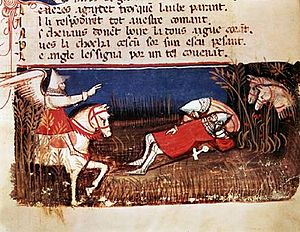
Rolandskvadet
Et illumineret manuskript til Chanson de Roland, fra 1300-tallet.
Rolandskvadet er et oldfransk skrift fra omkring midten af 1100-tallet. Det handler om en af Karl den Stores vasaller Grev Roland, der i 778 faldt under et bagholdsangreb ved Roncevaux – et fjeldpas i Pyrenæerne.